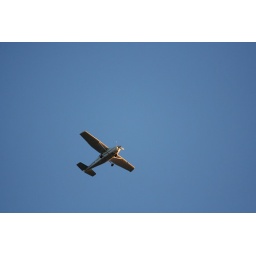
This plane was in the same sky as the geese, just heading the opposite direction.